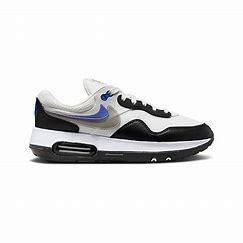
Brand: Nike
Model: Air Max Motif